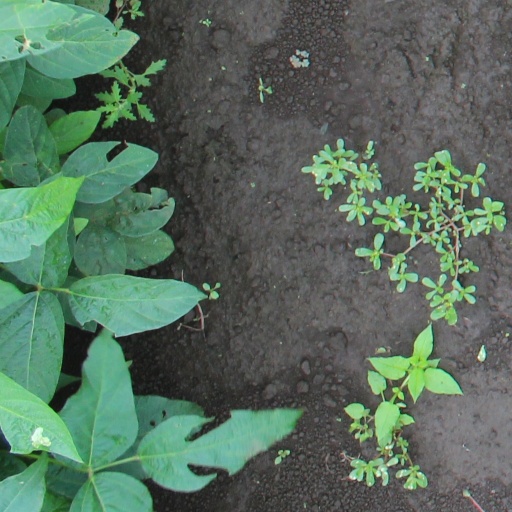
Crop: soybean